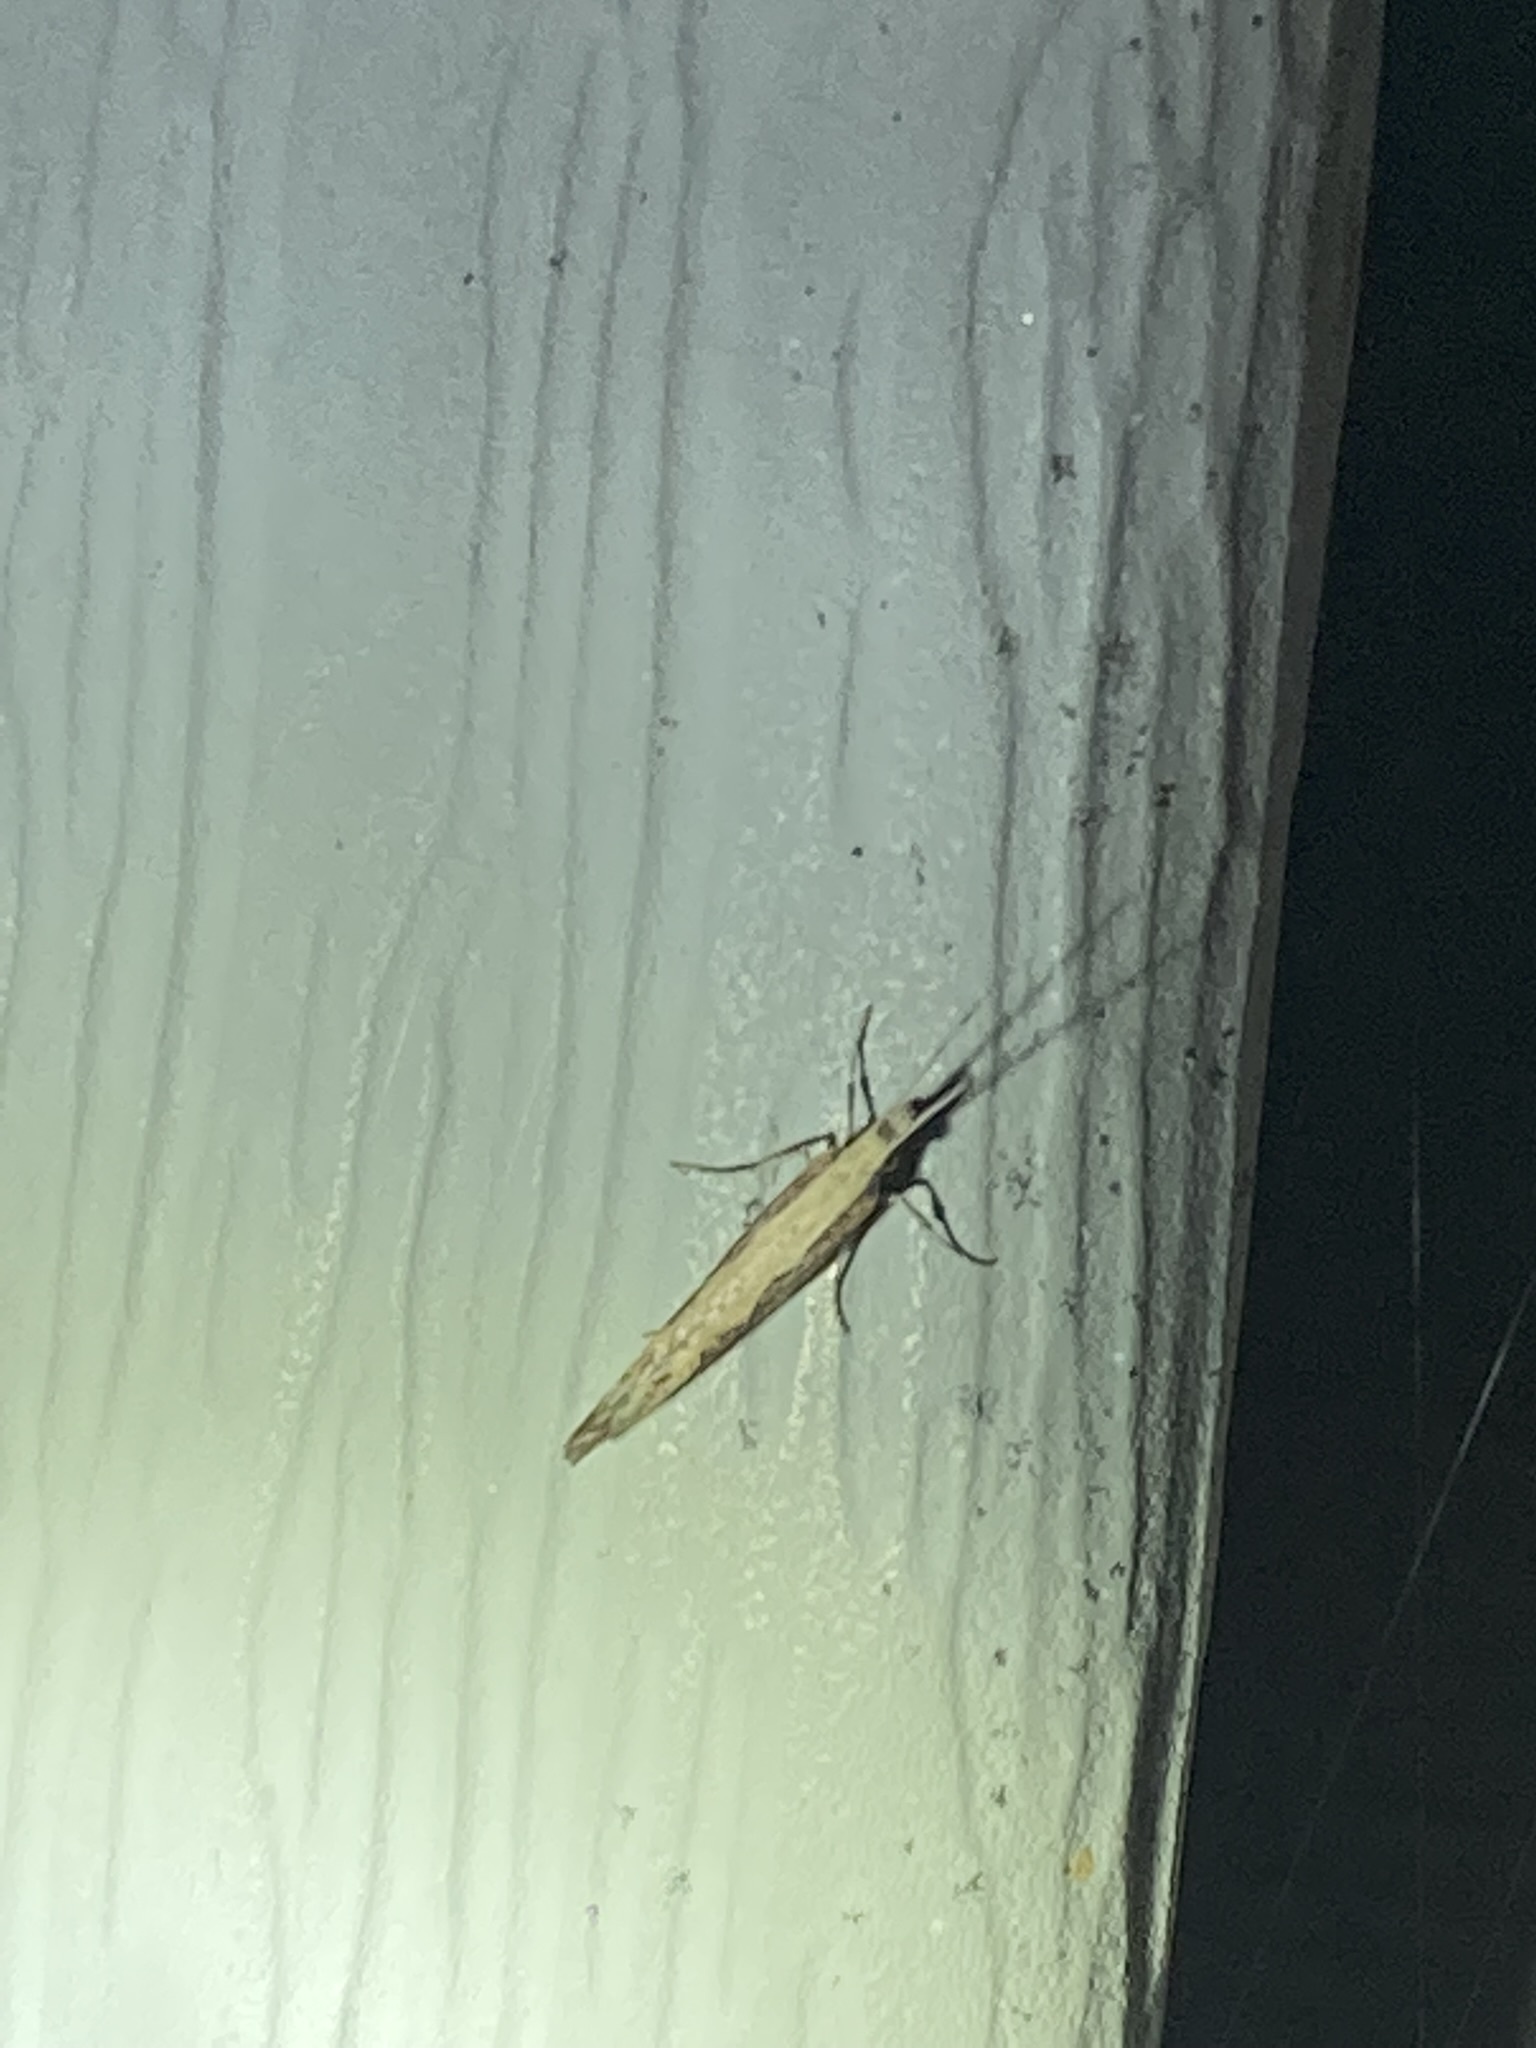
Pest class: diamondback_moth